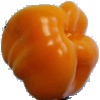
Label: Pepper Yellow 1